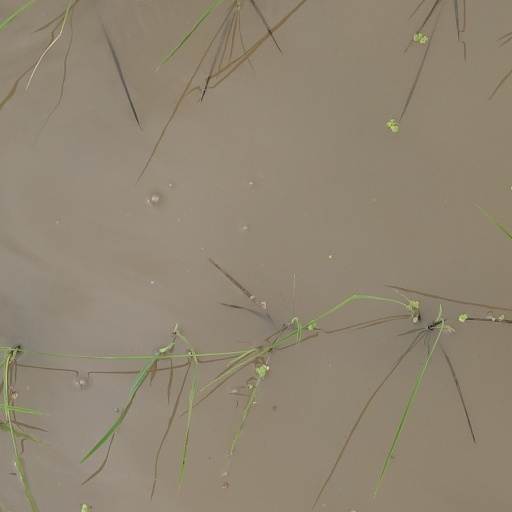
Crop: rice